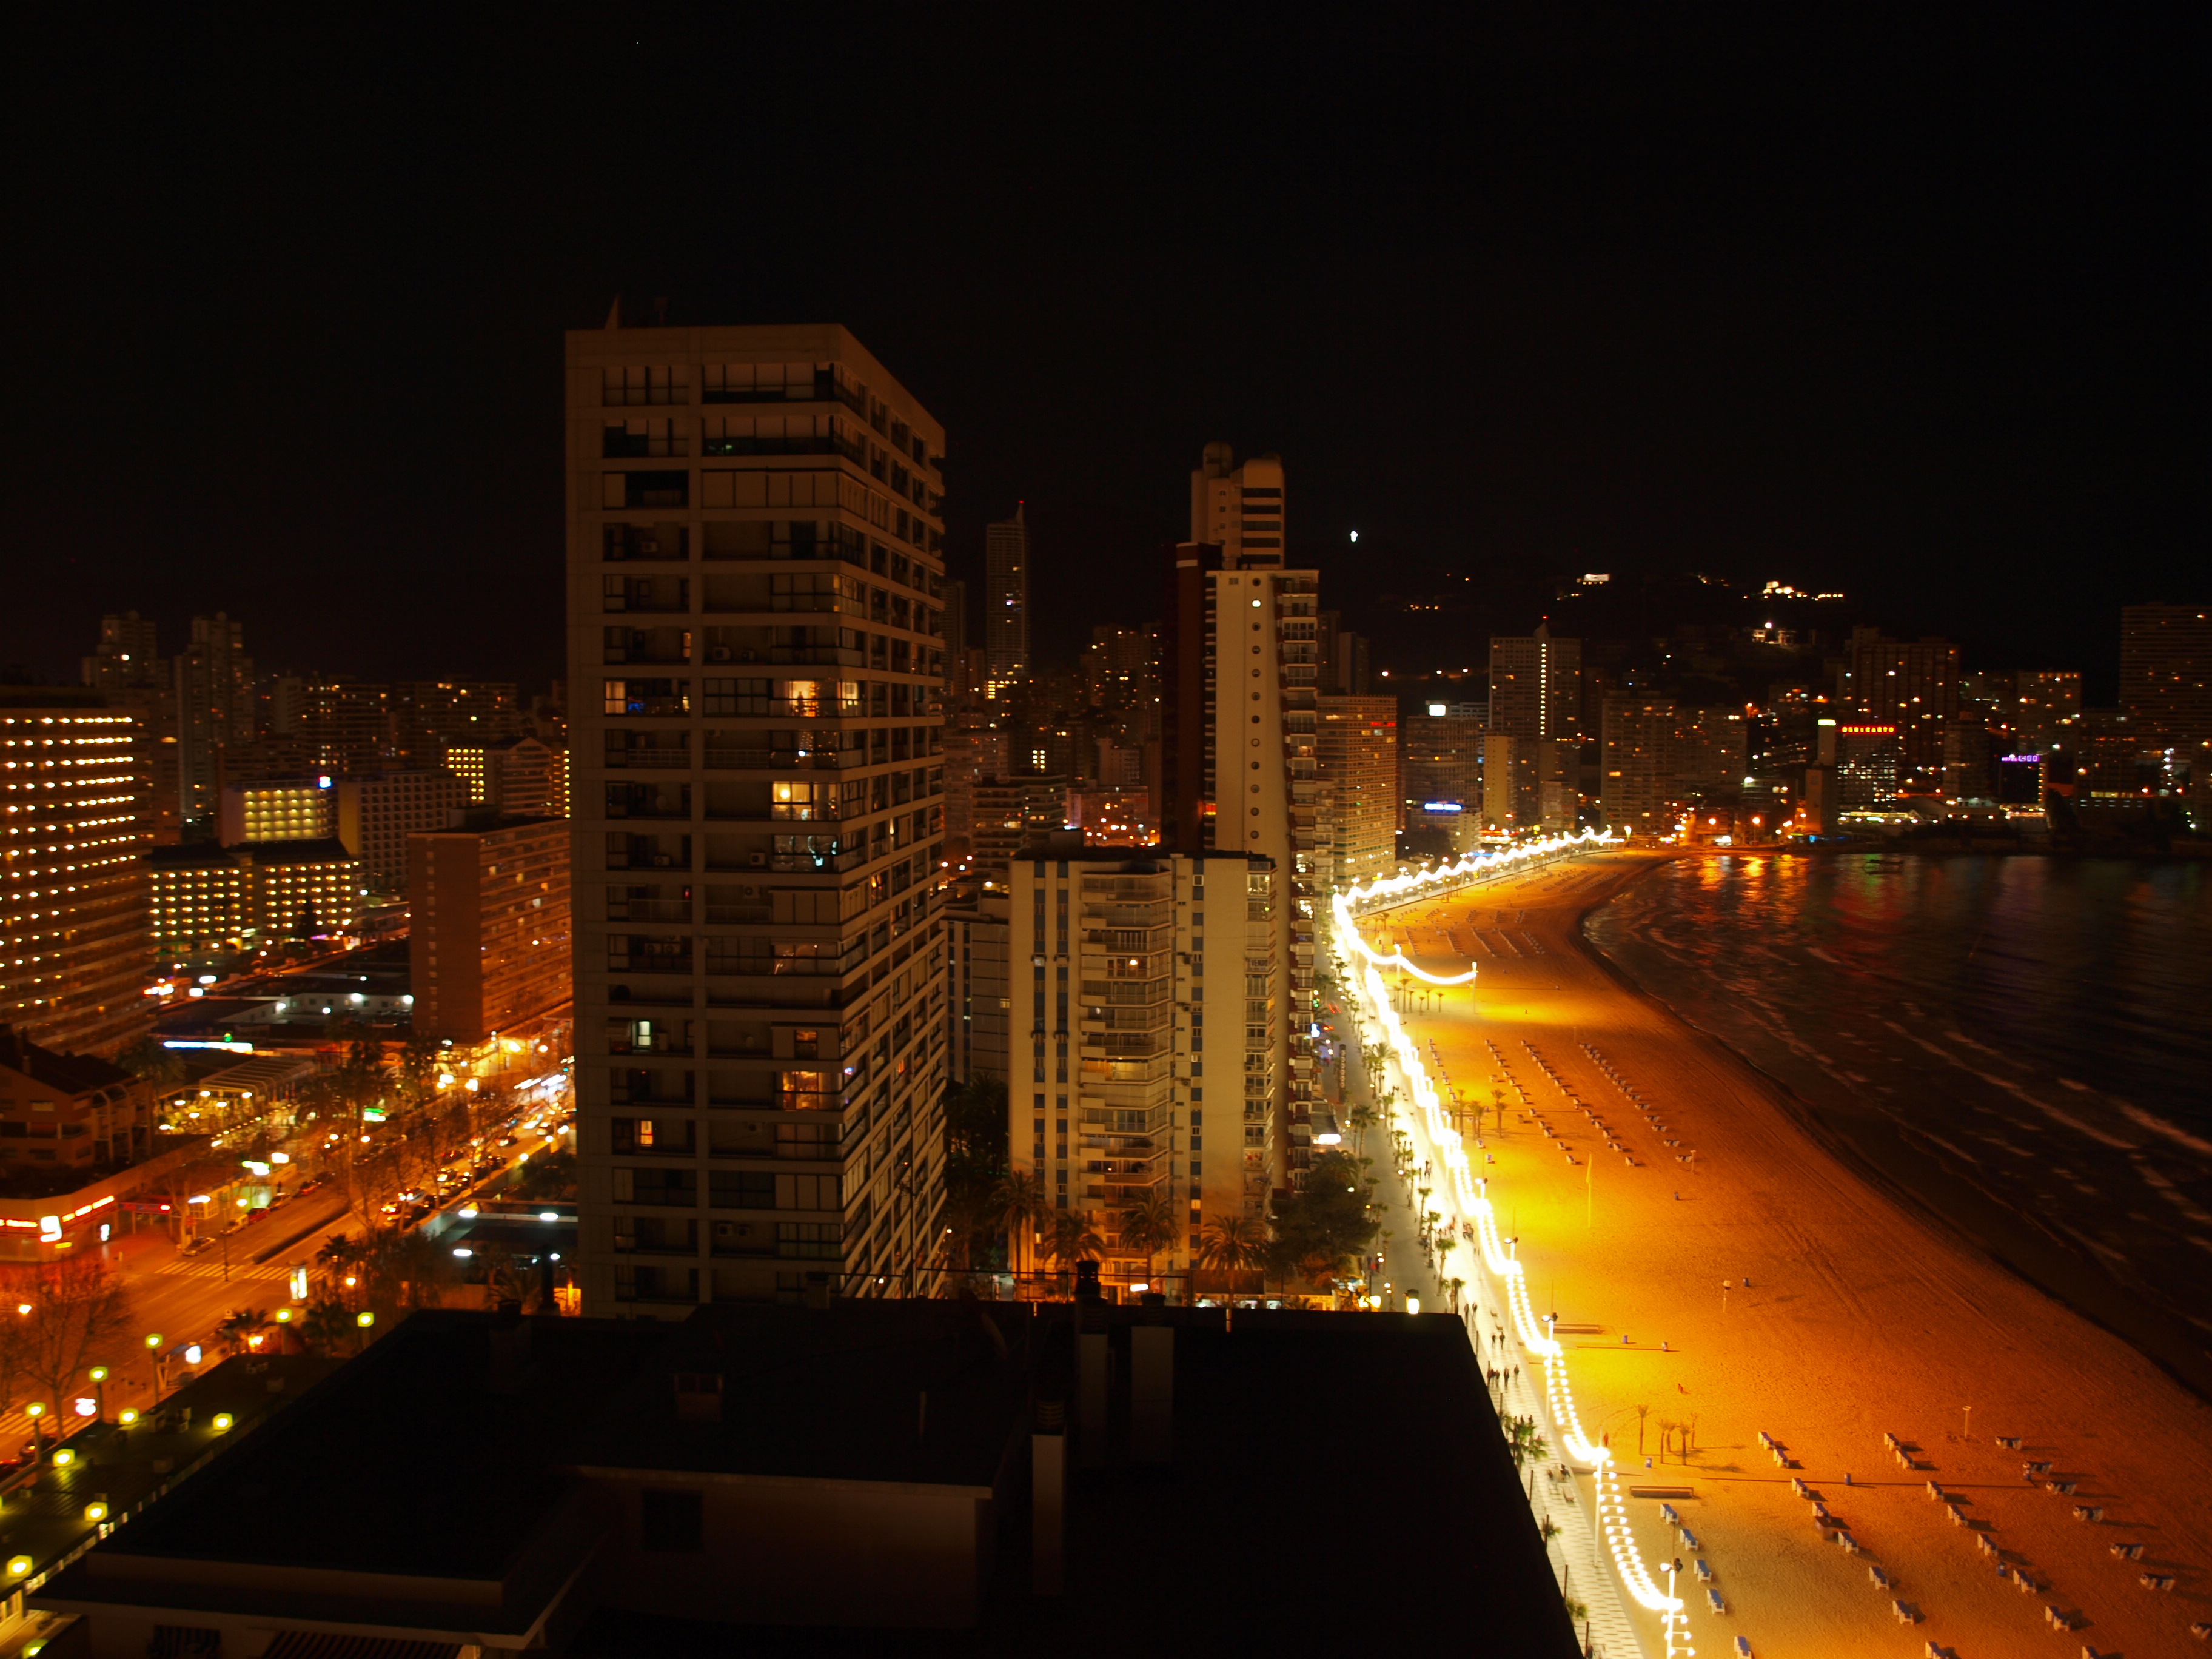
light, architecture, sky, skyline, night, building, city, skyscraper, cityscape, downtown, dusk, daytime, evening, reflection, tower, landmark, darkness, street light, lighting, tower block, midnight, metropolis, urban area, metropolitan area